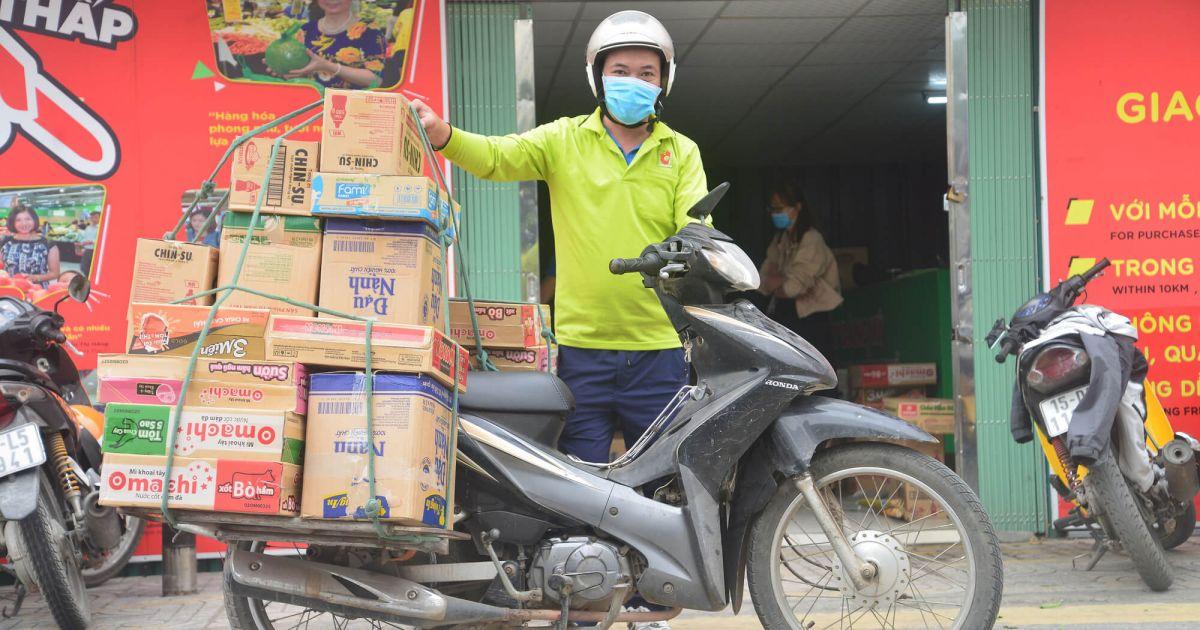
có nhiều thùng hàng được chất ở trên một chiếc xe máy